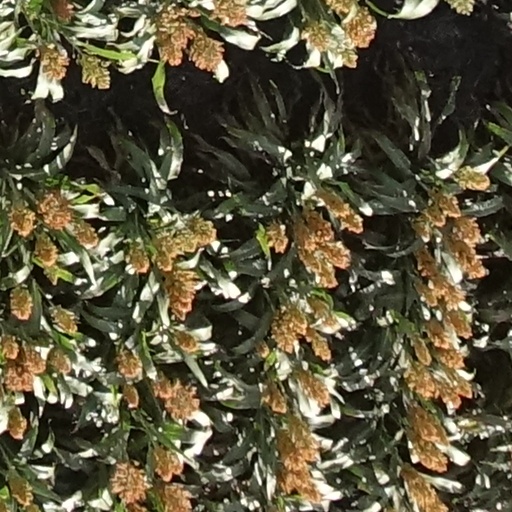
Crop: sorghum